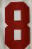
Number: 8